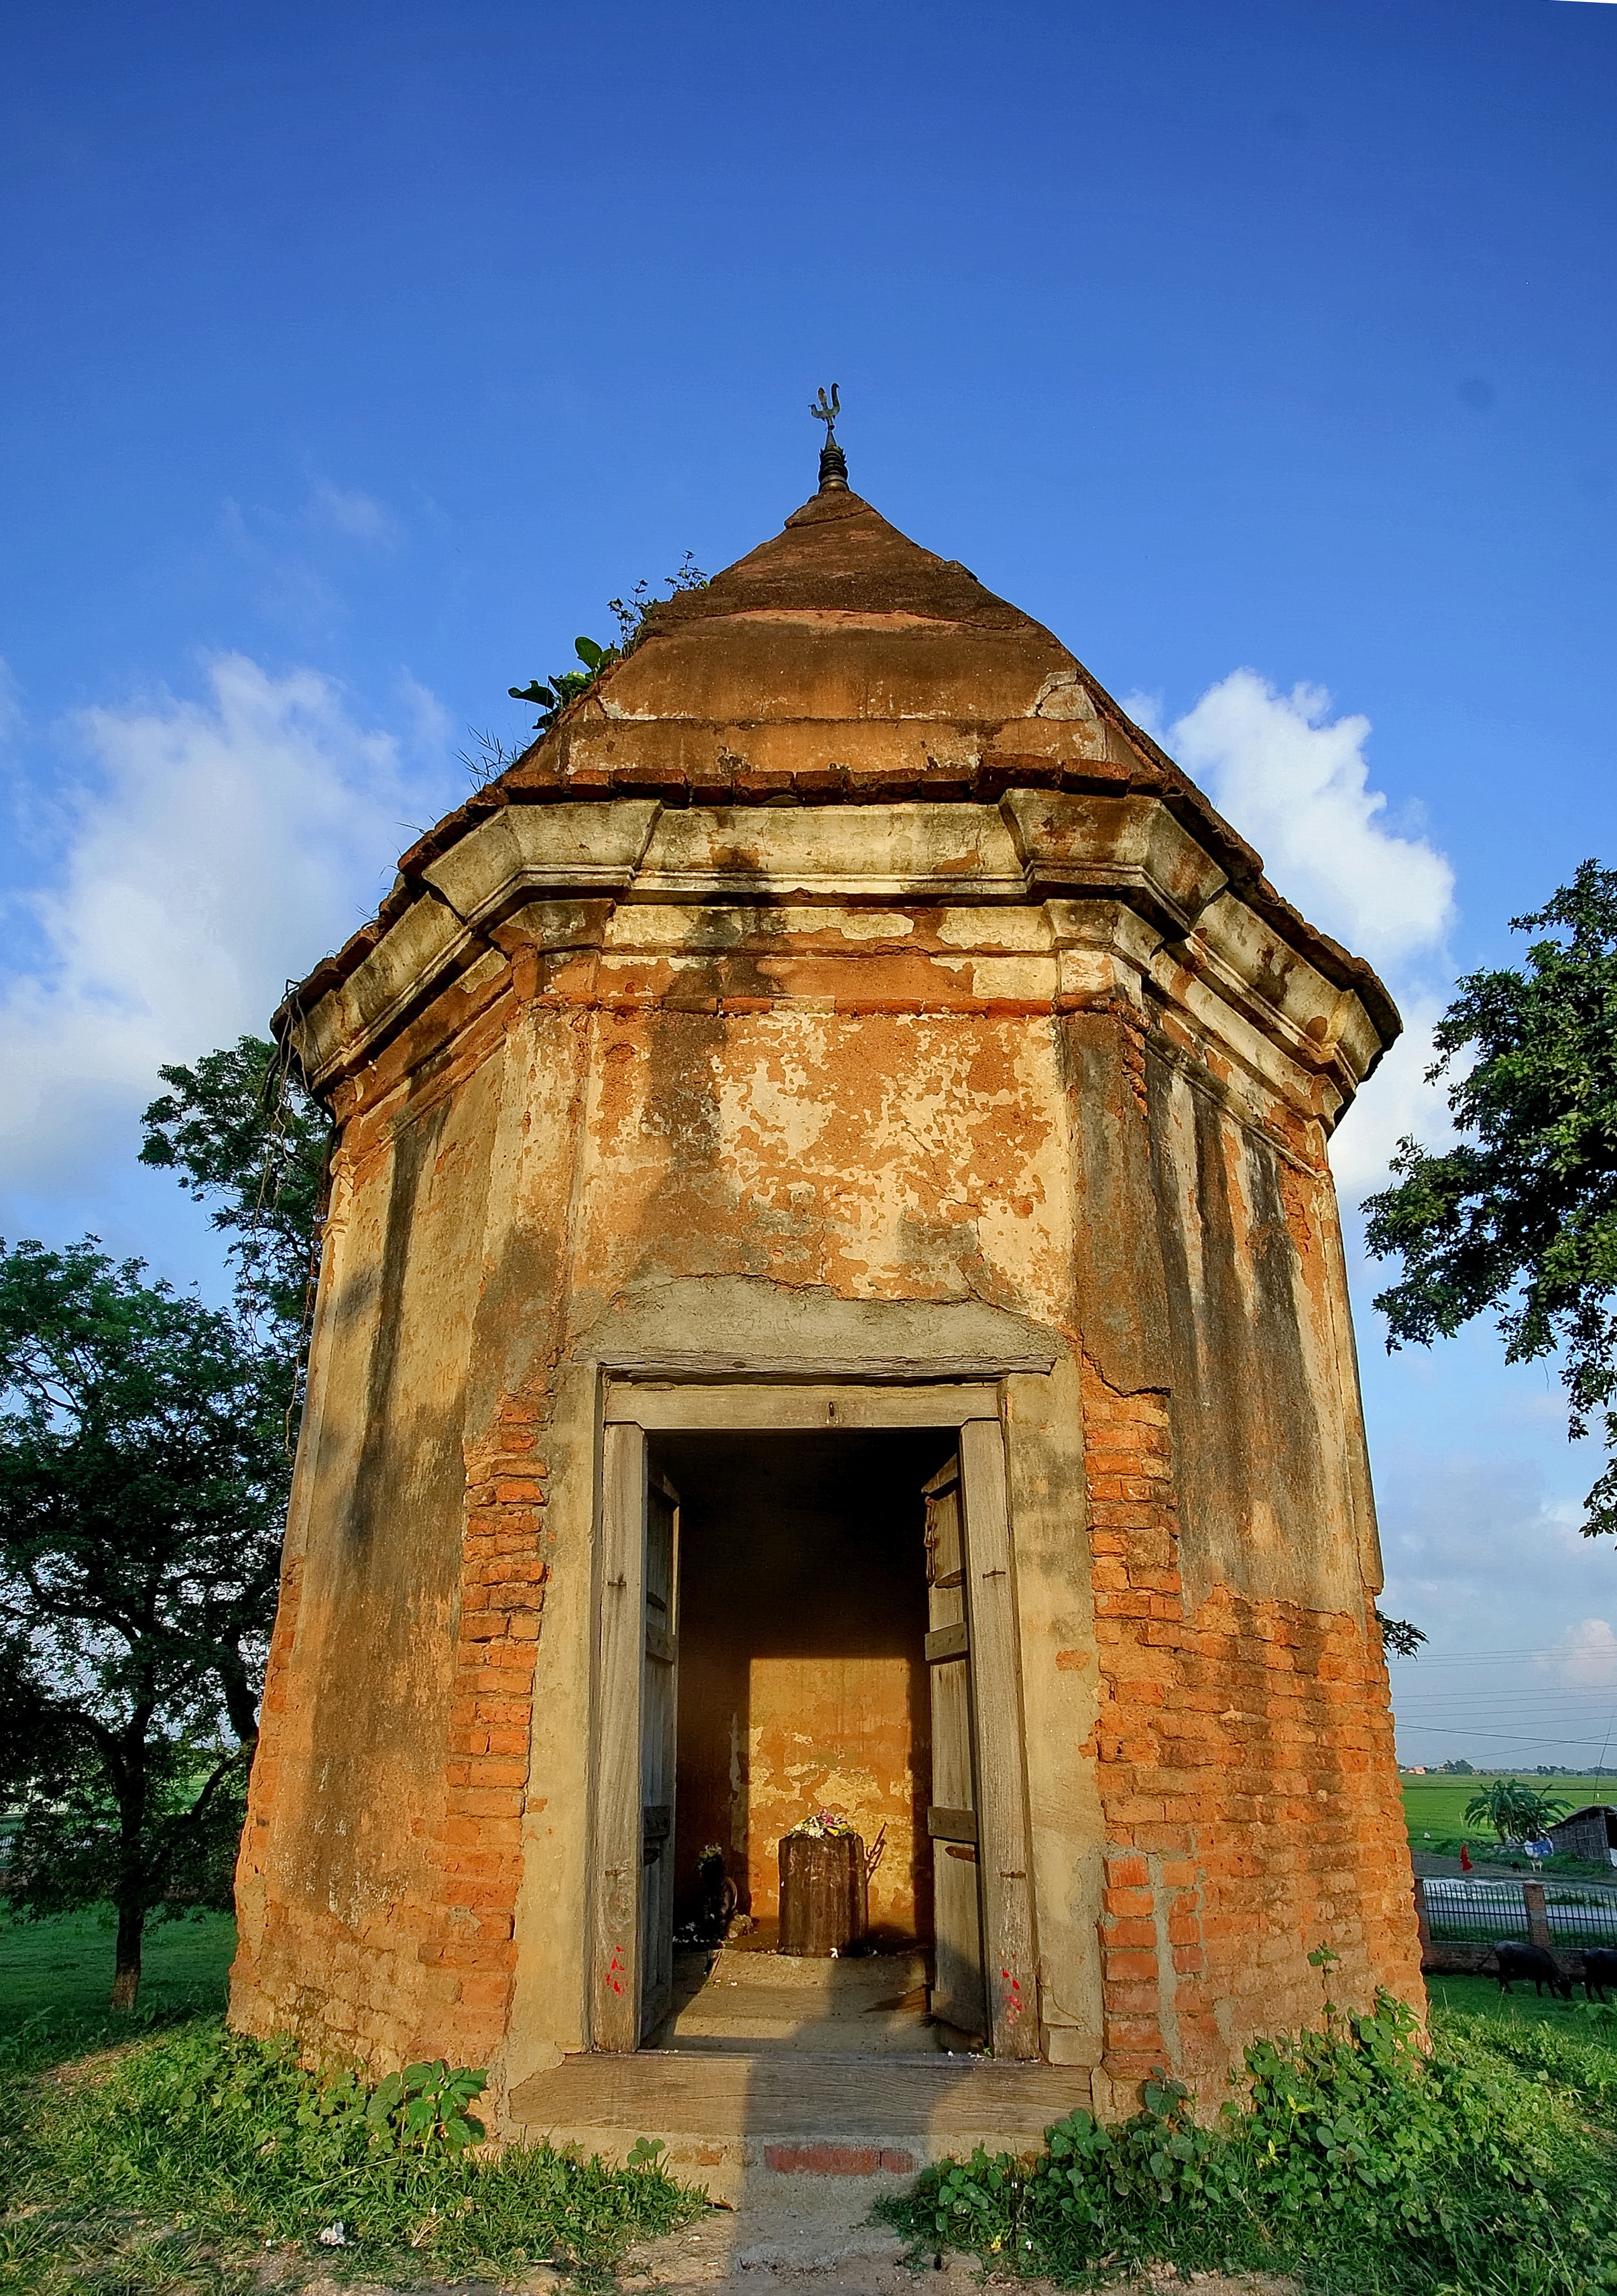
Heritage site: Kudan